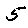
Label: 5